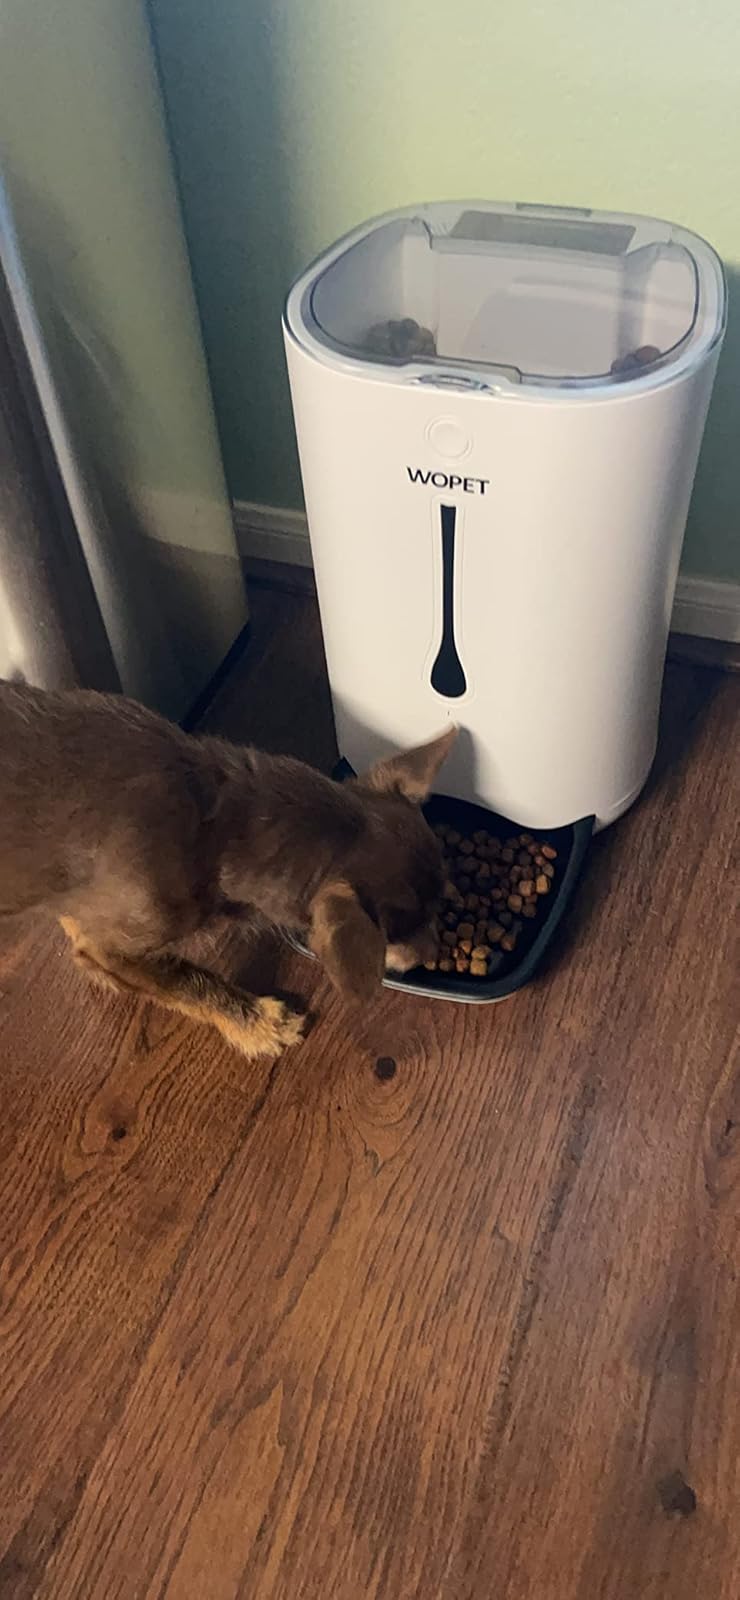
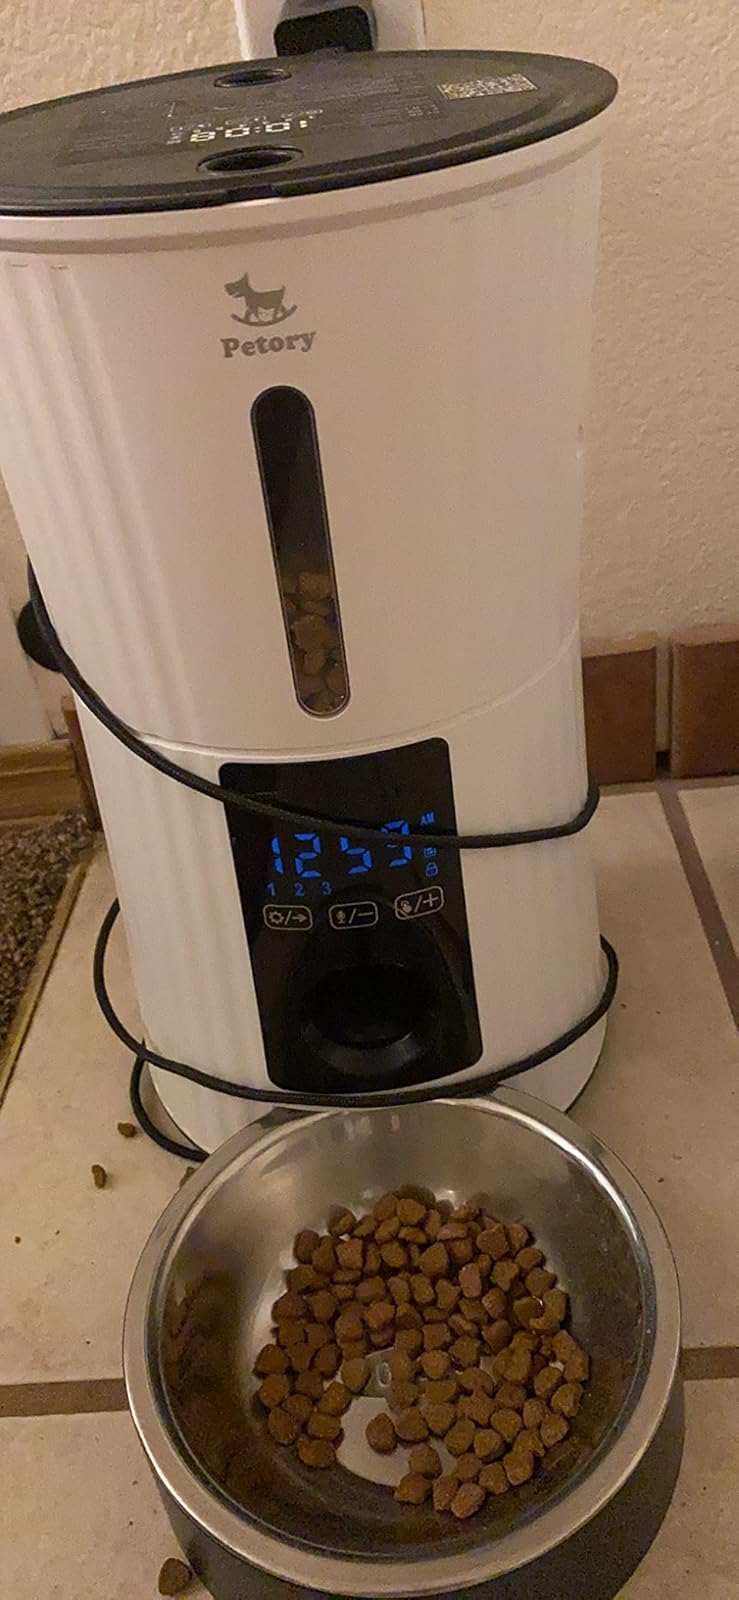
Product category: items_feeder
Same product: no